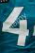
Number: 4